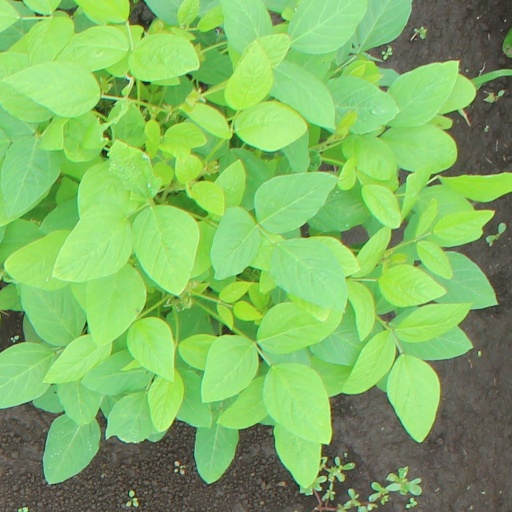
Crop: soybean